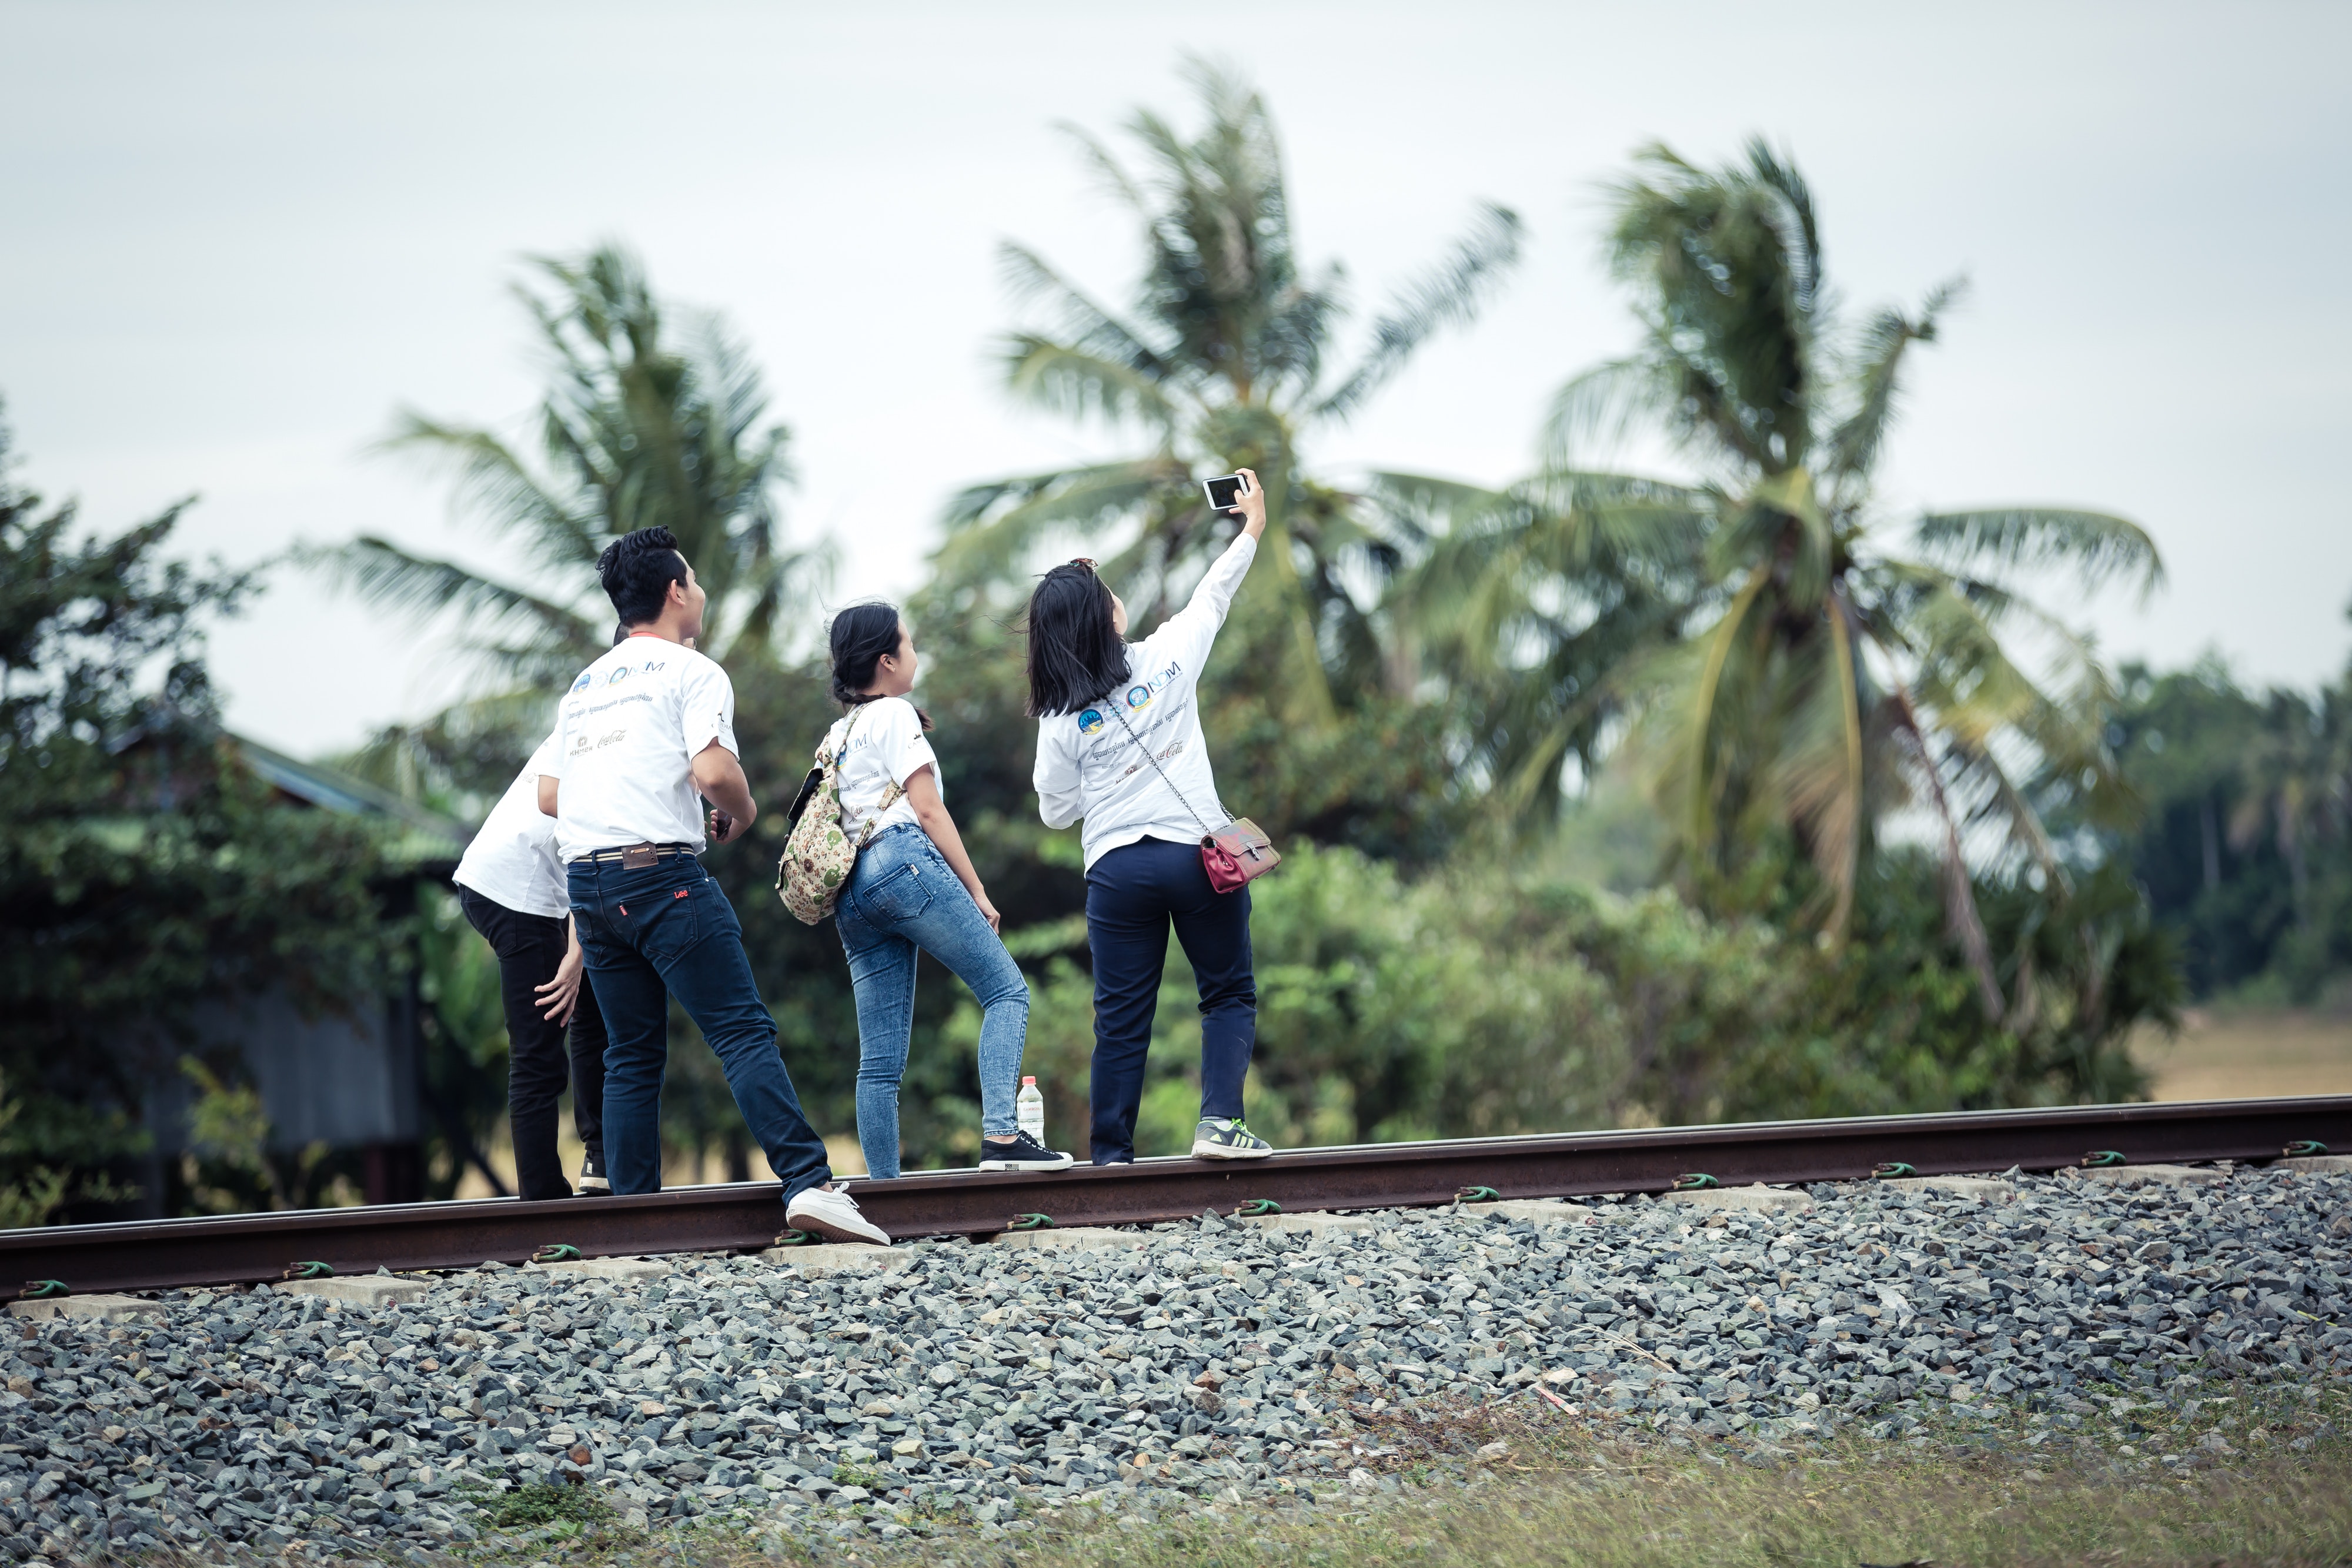
People in nature, photograph, friendship, fun, snapshot, tree, photography, leisure, happy, tourism, vacation, plant, travel, track, gesture, love